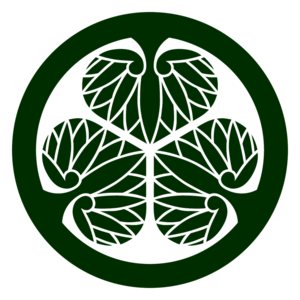
Tokugawa Ieyasu est daimyo puis shogun du Japon.